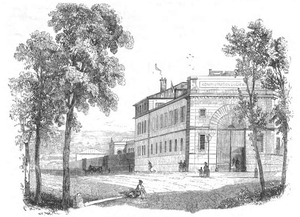
La gare de Paris-Austerlitz, dite aussi gare d'Austerlitz, anciennement appelée gare d'Orléans, est l'une des six grandes gares terminus de la SNCF à Paris. Située sur le bord de la Seine, dans le quartier de la Salpêtrière du 13ᵉ arrondissement, elle est à la tête des lignes « classiques » qui desservent notamment Bordeaux-Saint-Jean, Limoges-Bénédictins et Toulouse-Matabiau.